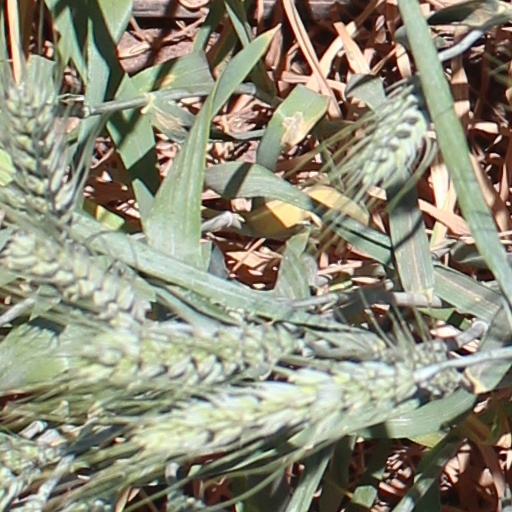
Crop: wheat